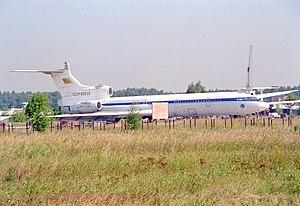
Le Tupolev Tu-155 est un avion de ligne expérimental triréacteur soviétique version modifiée du Tupolev Tu-154B, transformé en banc d'essai de motorisation cryogénique, le Kouznetsov NK-88. Il est le premier avion expérimental à fonctionner à l'hydrogène liquide, le premier vol ayant eu lieu le 15 avril 1988. Il a ensuite aussi été utilisé pour expérimenter un carburant alternatif, le gaz naturel liquéfié, dont le premier vol a eu lieu le 18 janvier 1989.